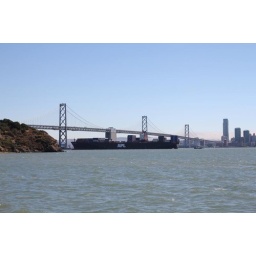
APL ship under bay bridge